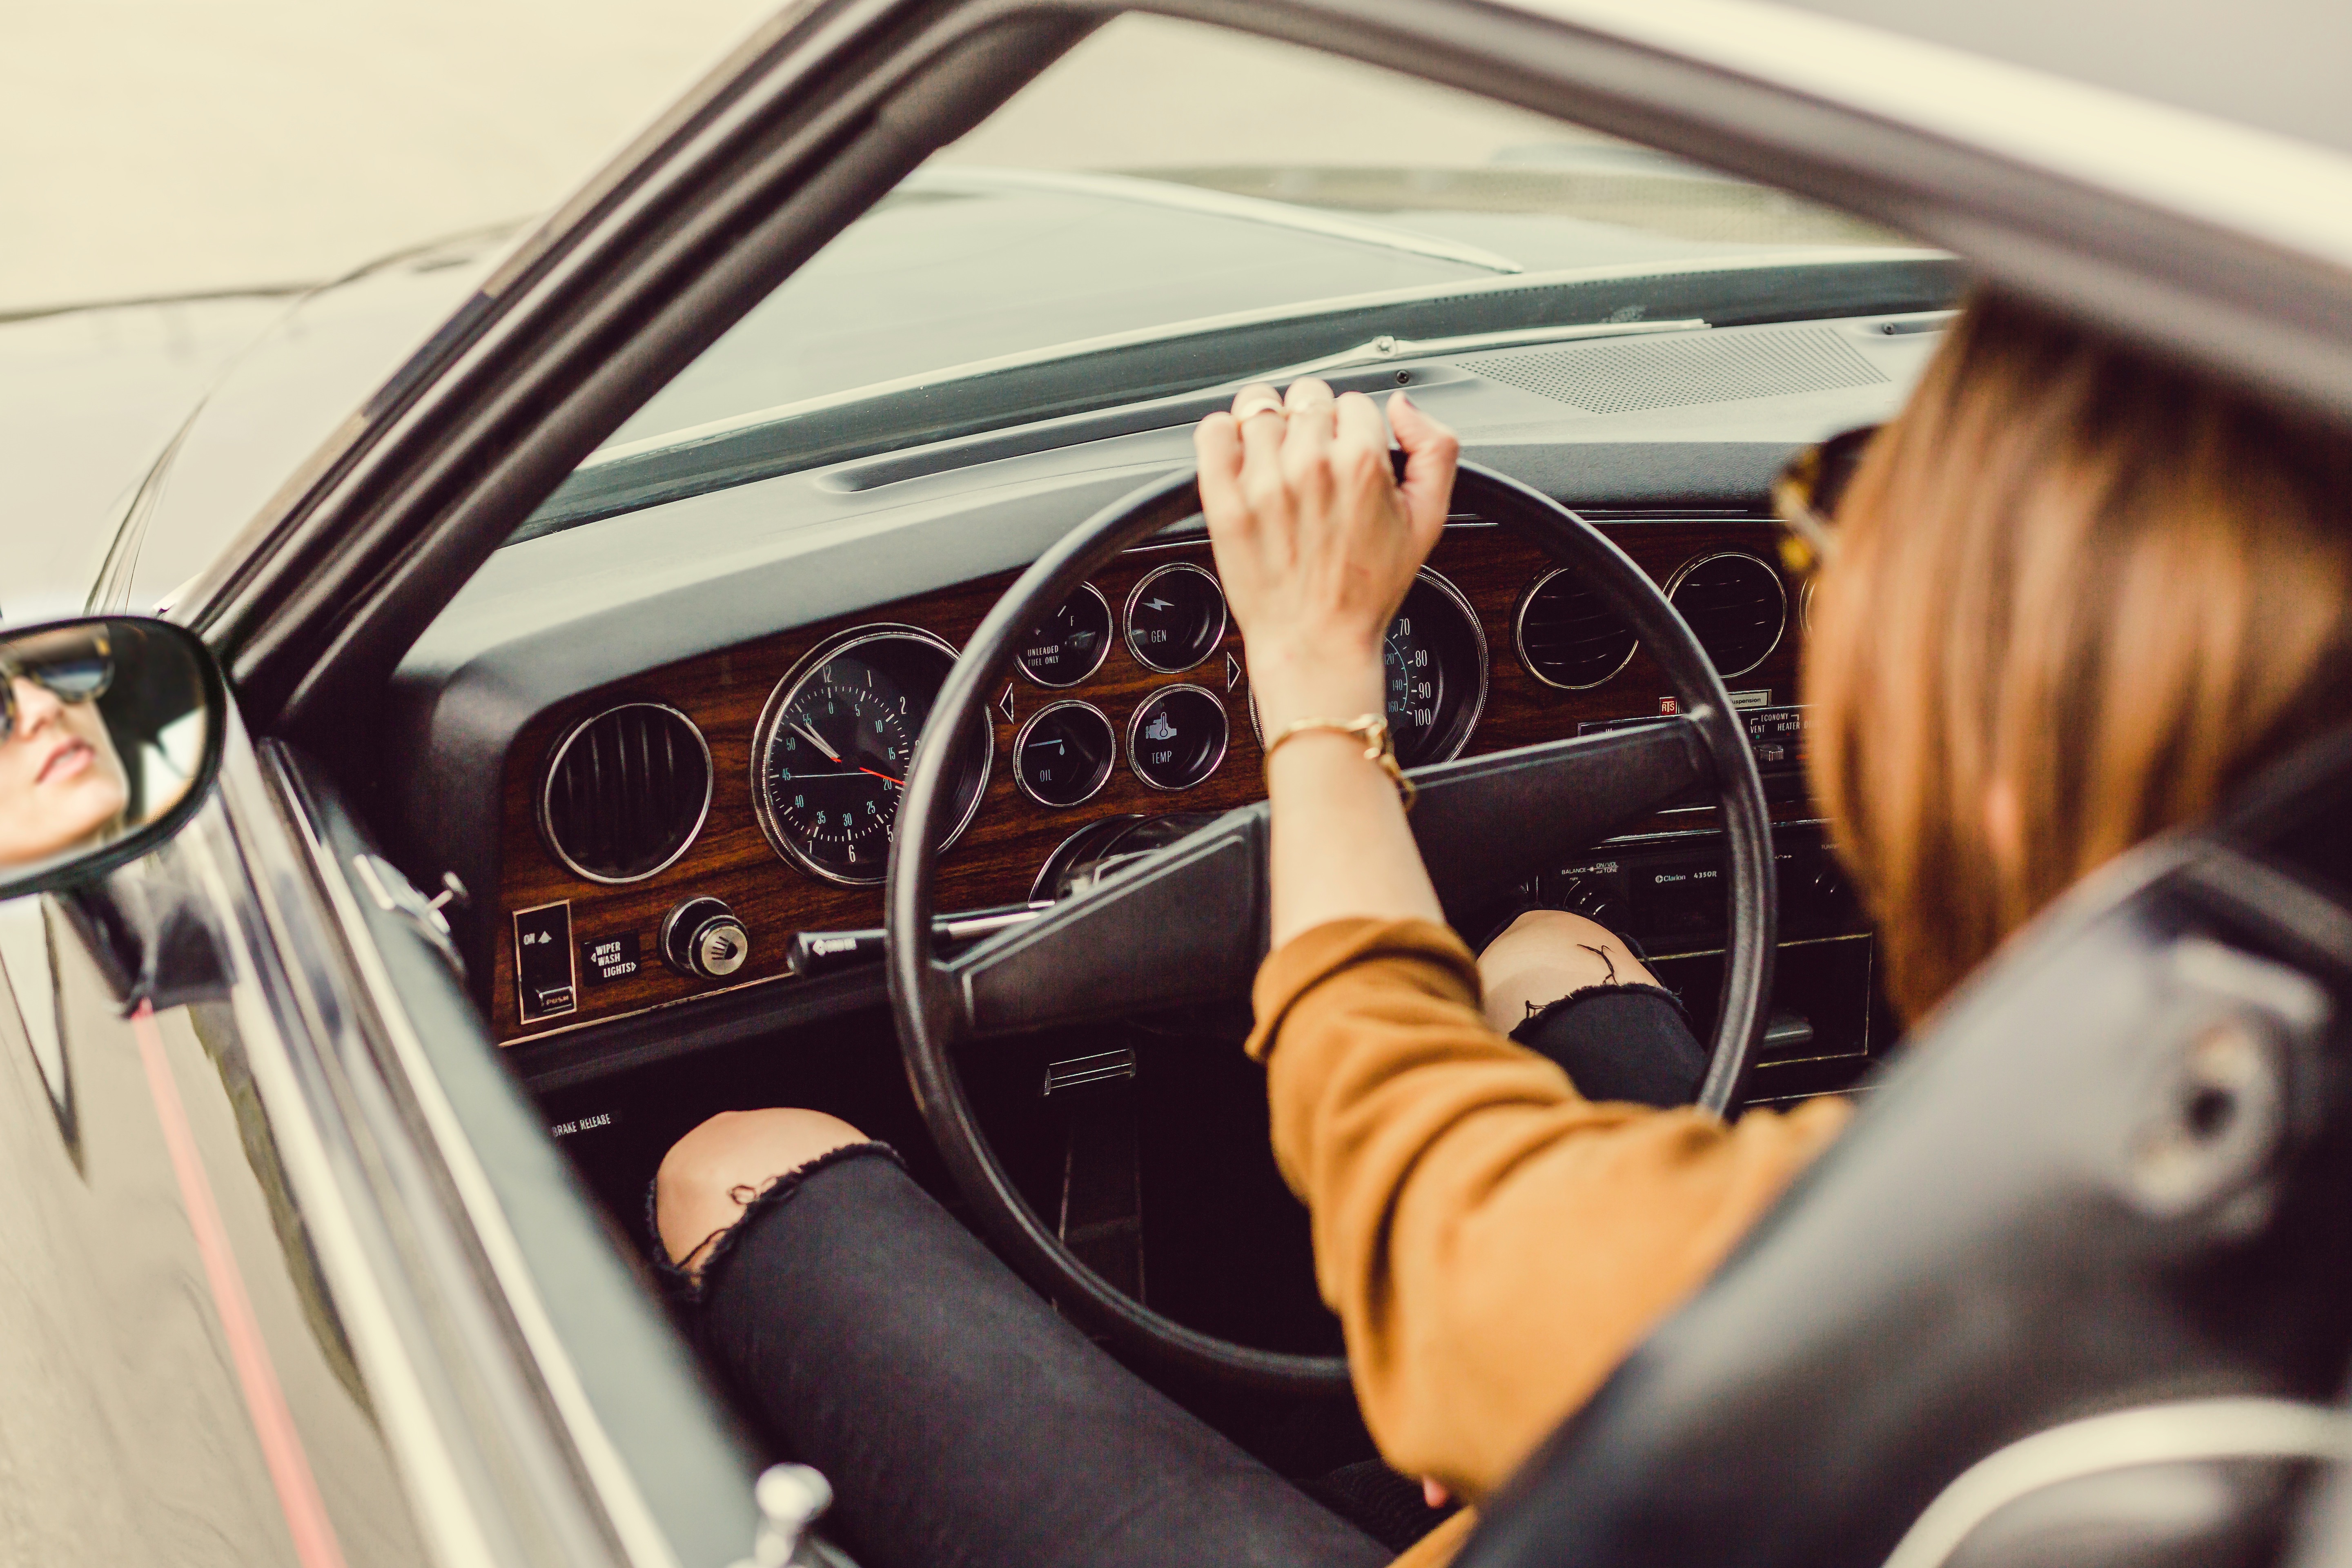
woman, car, wheel, driving, vehicle, drive, steering wheel, sports car, vintage car, supercar, convertible, driver, antique car, land vehicle, automobile make, automotive exterior, automotive design, luxury vehicle, performance car